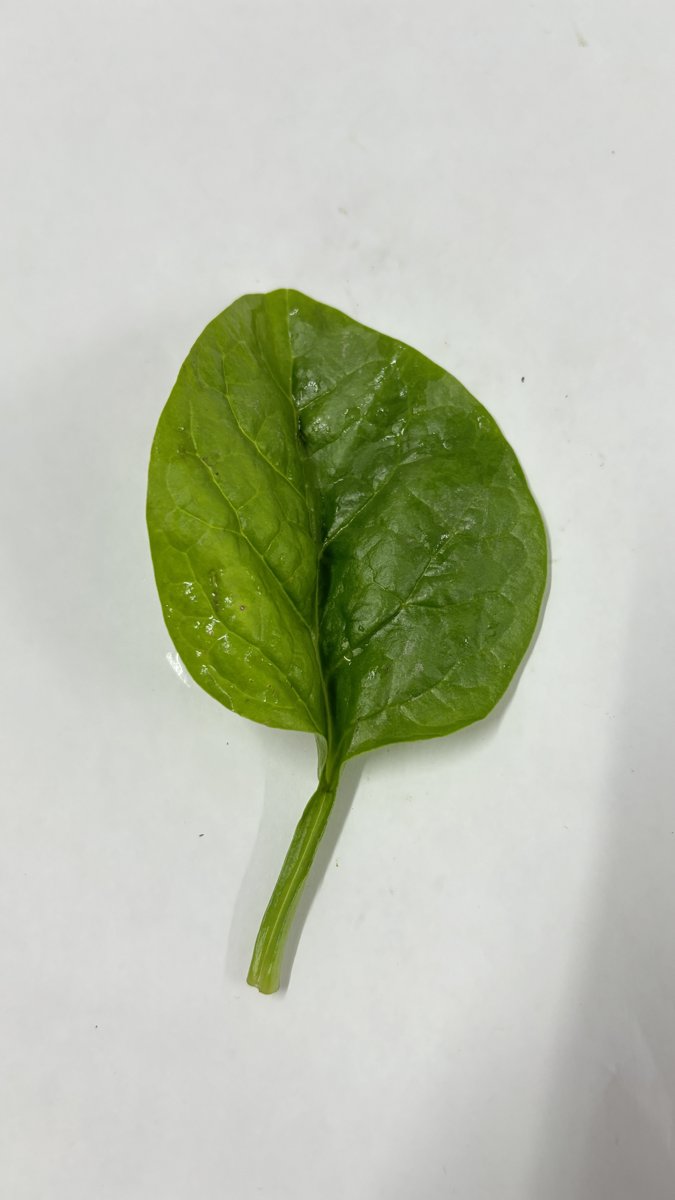
Label: Healthy-Leaf